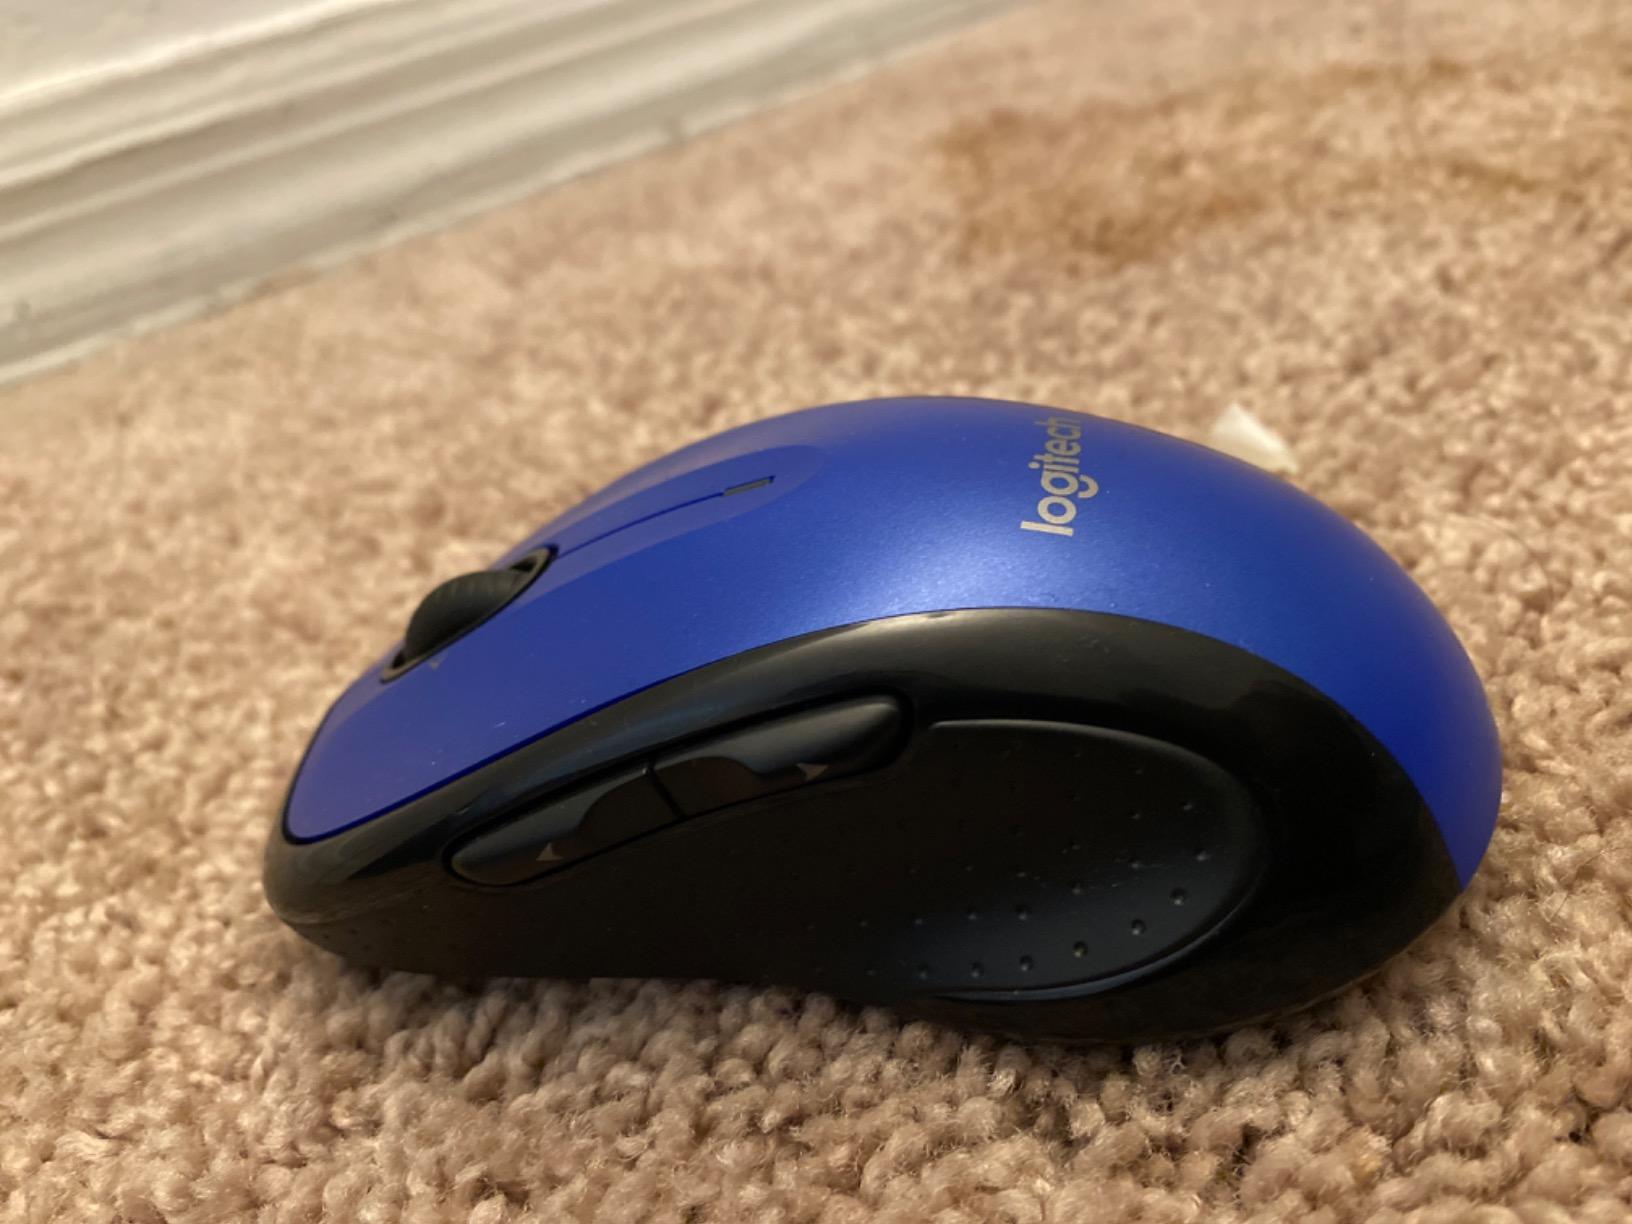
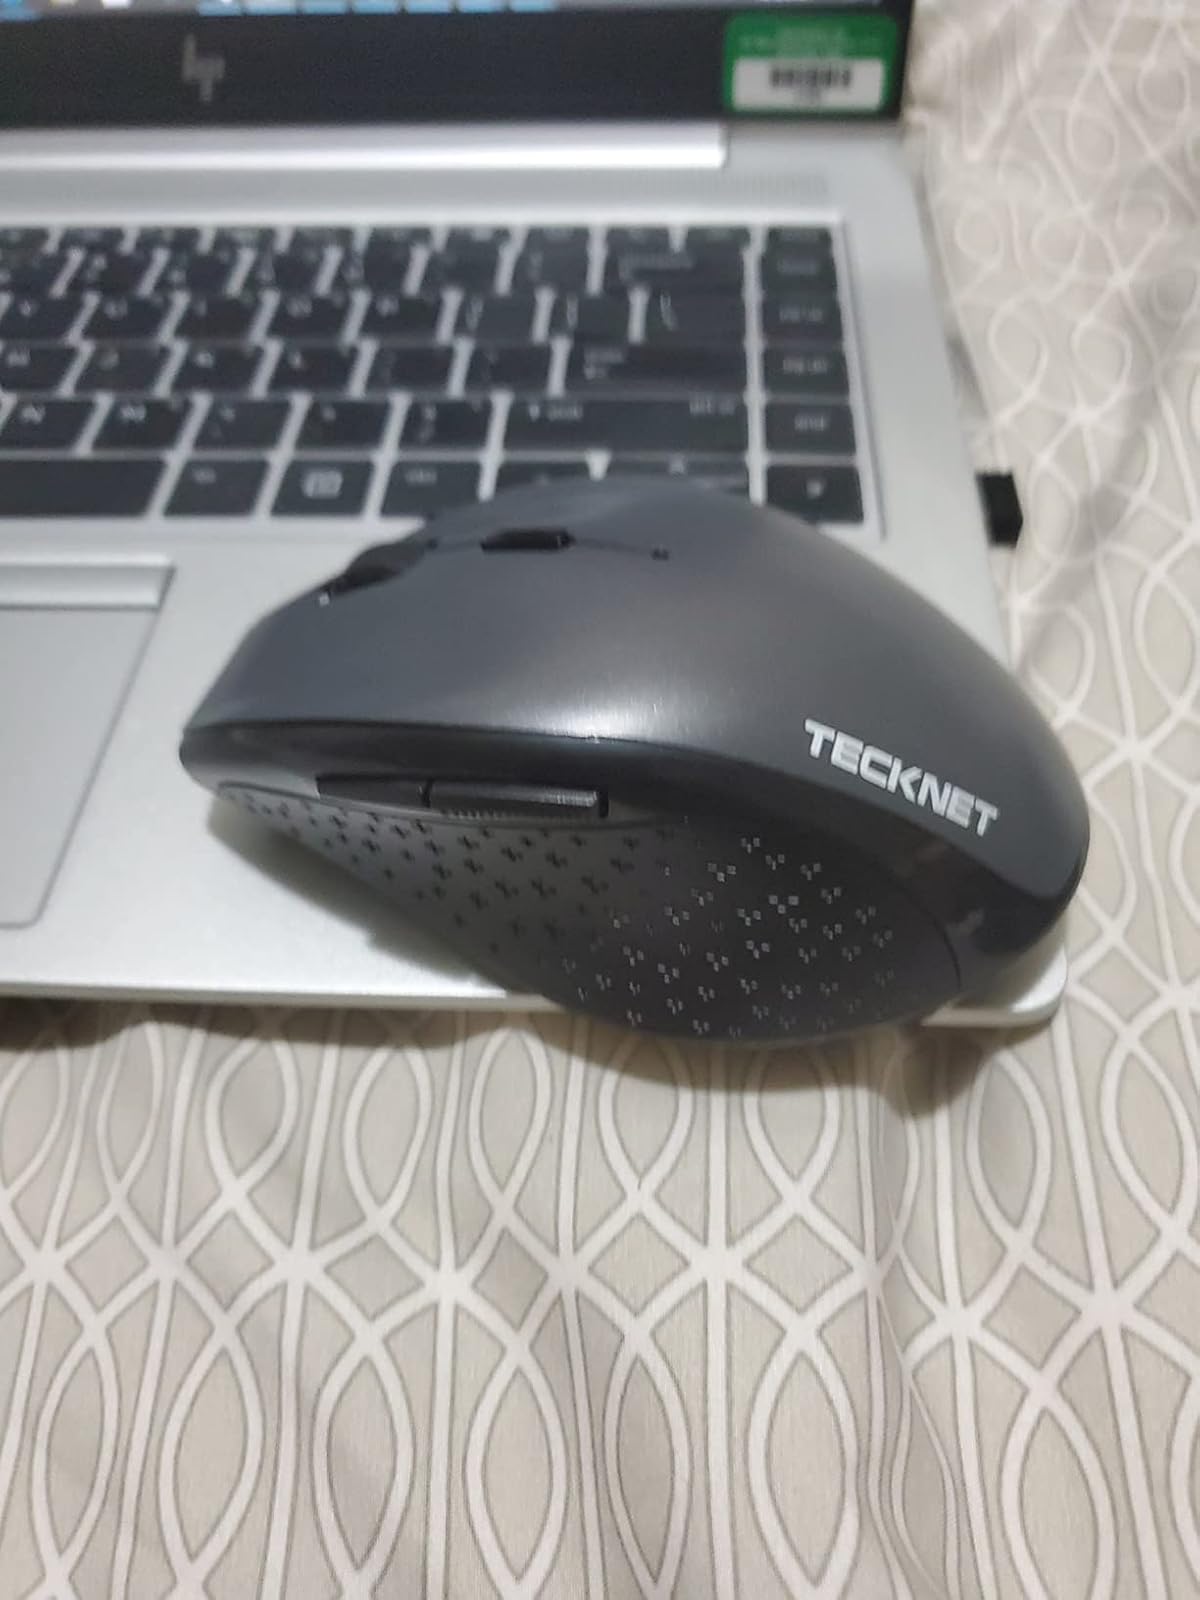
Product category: mouse
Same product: no